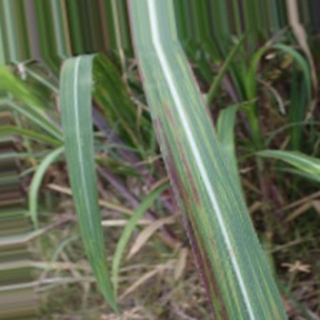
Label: sugarcane_bacterial_blight